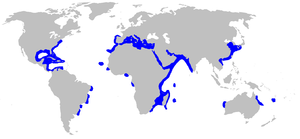
Carcharhinus plumbeus est une espèce de requin du genre Carcharhinus. Il fut découvert par Giovanni Domenico Nardo en 1827.